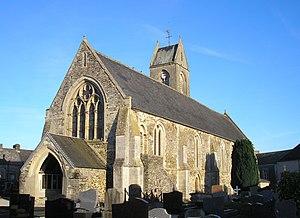
Cormolain (Normandie, France). L'église Saint-André.
Cette liste regroupe une partie des monuments historiques du Calvados.
L'église Saint-André est une église catholique située à Cormolain dans le département français du Calvados en région Normandie. Datant du XIVᵉ siècle, elle est partiellement inscrite au titre des Monuments historiques.
Cormolain est une commune française, située dans le département du Calvados en région Normandie, peuplée de 419 habitants.